Dassault Mirage III

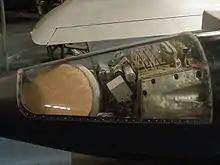
Cutaway view of the Cyrano radar system

The Mirage IIIE considerably differed from the earlier Mirage IIIC interceptor. In terms of its airframe, the aircraft possessed a forward fuselage extension, which had been made to increase the size of the avionics bay, located directly behind the cockpit. The stretch had also enabled its fuel capacity to be expanded, which had been deemed necessary after several pilots had criticized the Mirage IIIC for having been quite limited in terms of its range.